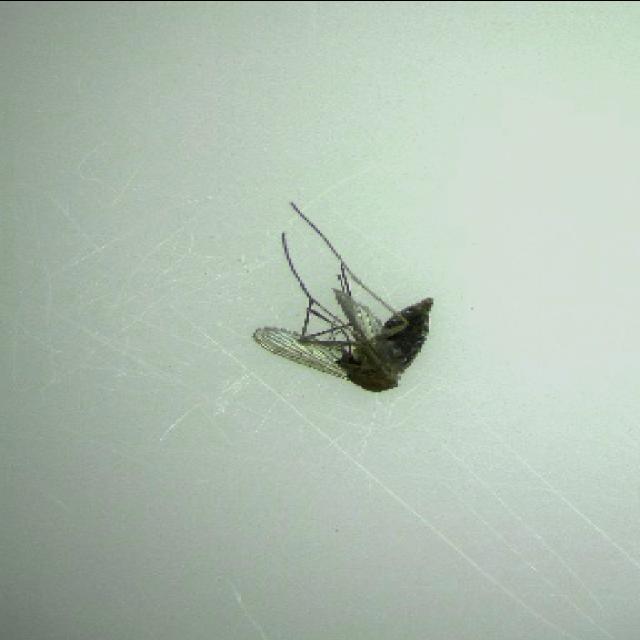
Species: culex_tritaeniorhynchus